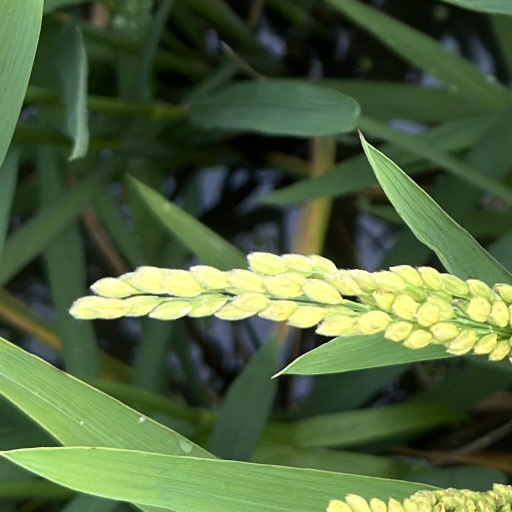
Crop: rice